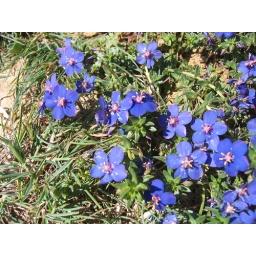
blue flowers in Sao Martino do Porto